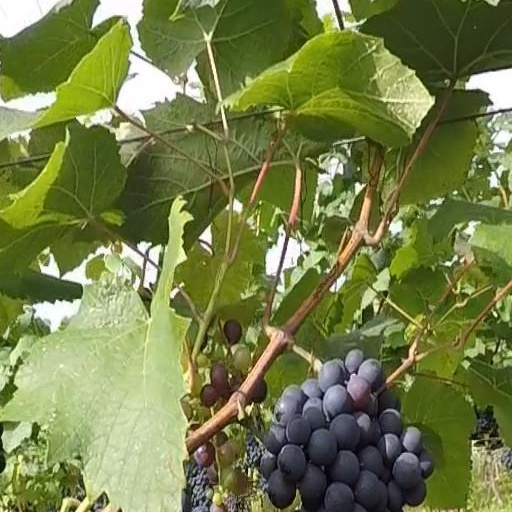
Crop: grape